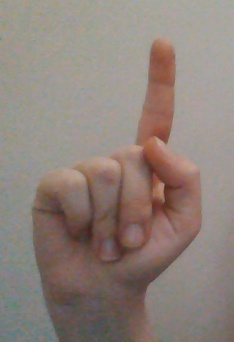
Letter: bb